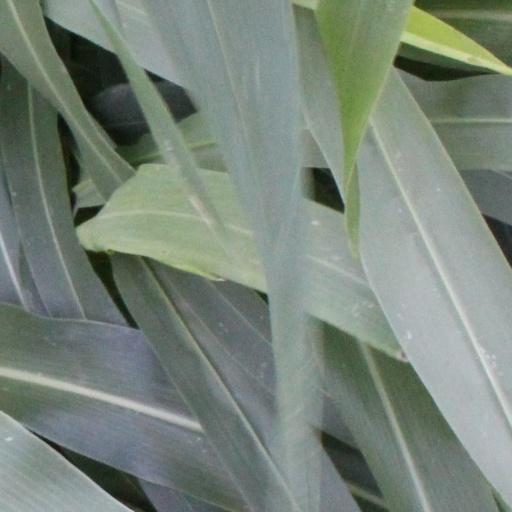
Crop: sorghum